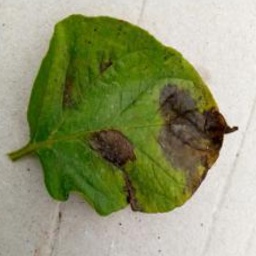
Etiqueta: Late Blight